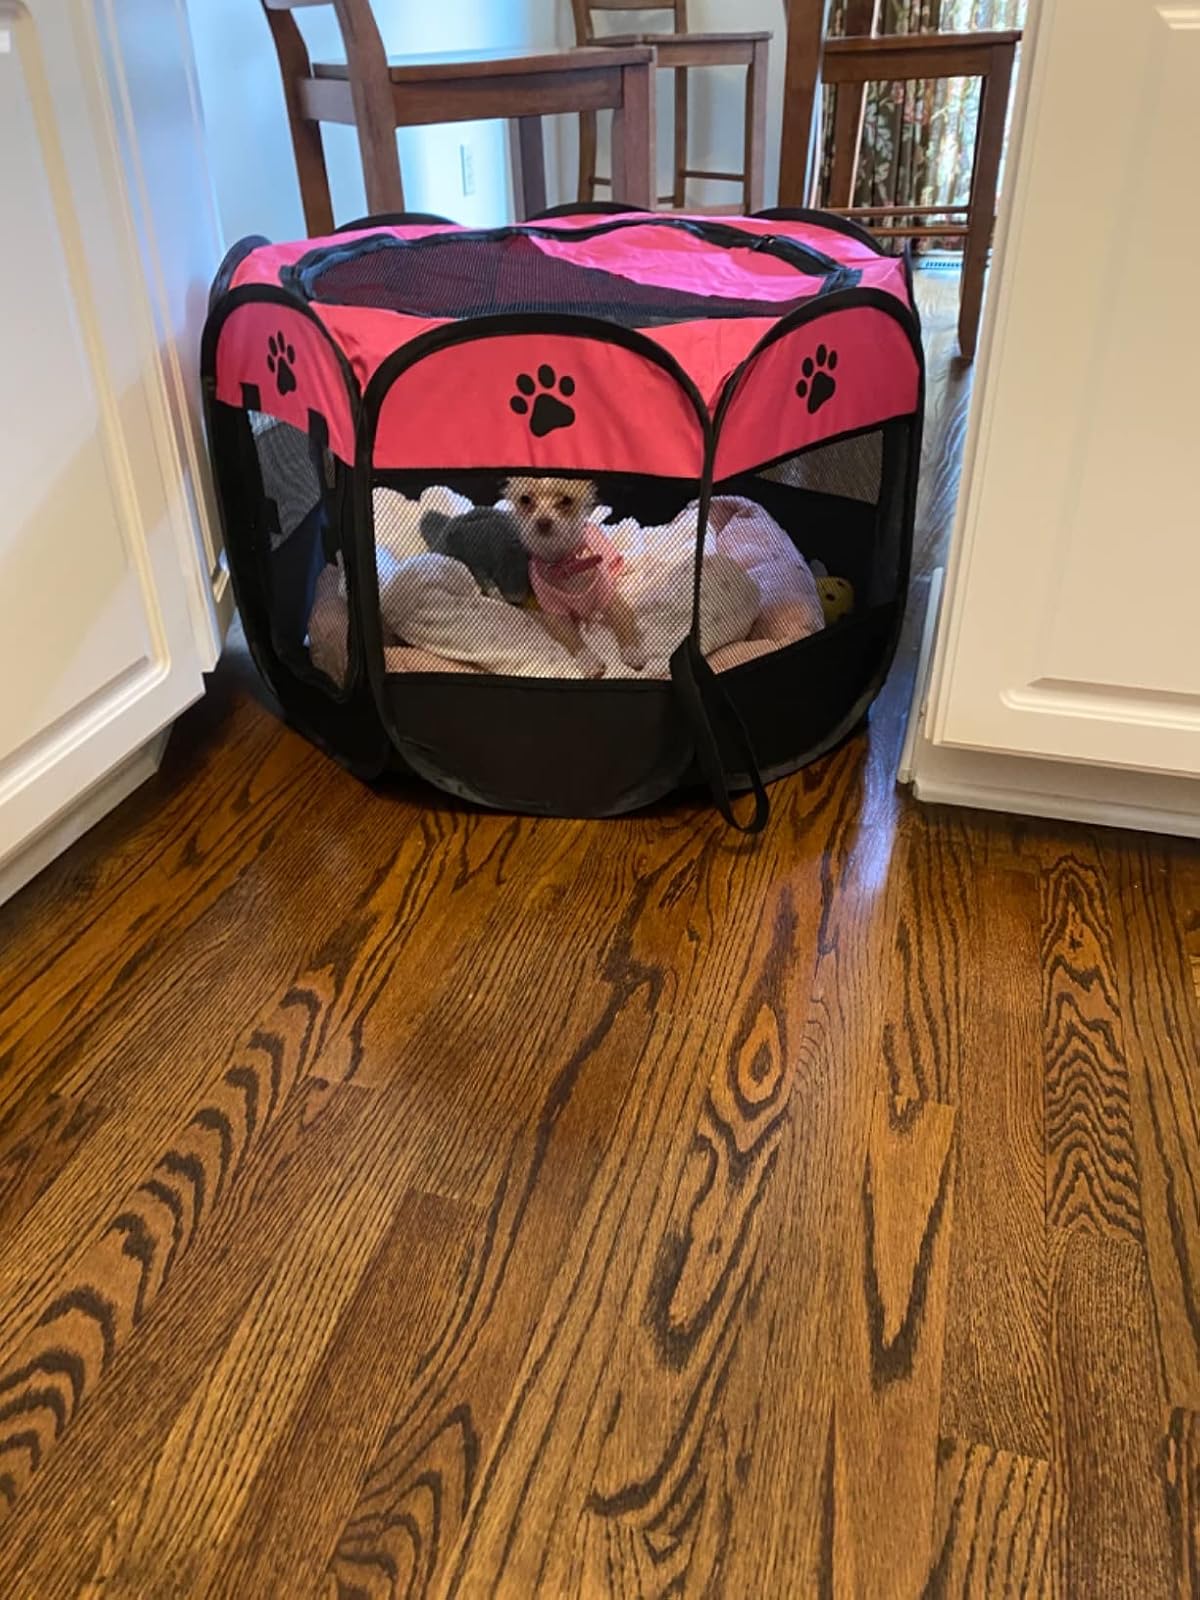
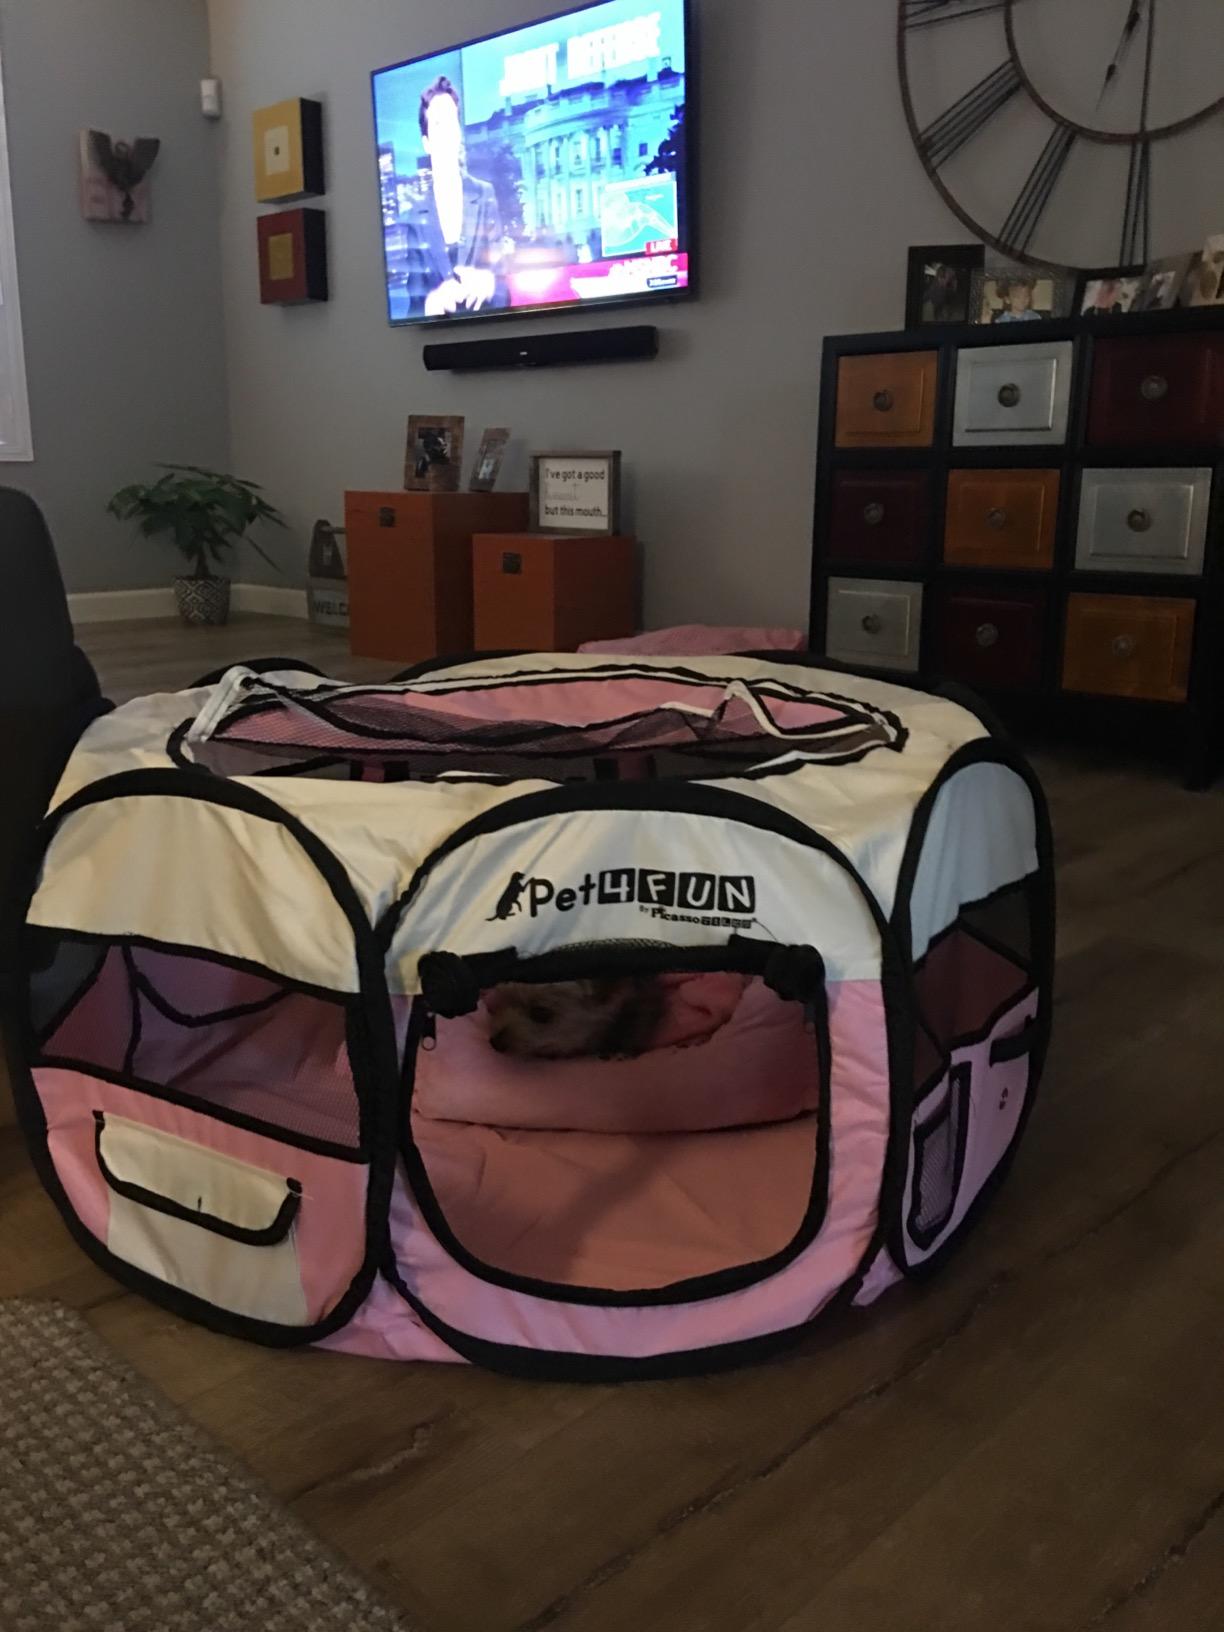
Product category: items_kennel
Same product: no